Phosphofructokinase 2

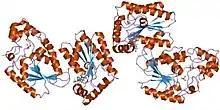
crystal structure of human liver 6-phosphofructo-2-kinase/fructose-2,6-bisphosphatase

Phosphofructokinase-2 (6-phosphofructo-2-kinase, PFK-2) or fructose bisphosphatase-2 (FBPase-2), is an enzyme indirectly responsible for regulating the rates of glycolysis and gluconeogenesis in cells. It catalyzes formation and degradation of a significant allosteric regulator, fructose-2,6-bisphosphate (Fru-2,6-P) from substrate fructose-6-phosphate. Fru-2,6-P contributes to the rate-determining step of glycolysis as it activates enzyme phosphofructokinase 1 in the glycolysis pathway, and inhibits fructose-1,6-bisphosphatase 1 in gluconeogenesis. Since Fru-2,6-P differentially regulates glycolysis and gluconeogenesis, it can act as a key signal to switch between the opposing pathways. Because PFK-2 produces Fru-2,6-P in response to hormonal signaling, metabolism can be more sensitively and efficiently controlled to align with the organism's glycolytic needs. This enzyme participates in fructose and mannose metabolism. The enzyme is important in the regulation of hepatic carbohydrate metabolism and is found in greatest quantities in the liver, kidney and heart. In mammals, several genes often encode different isoforms, each of which differs in its tissue distribution and enzymatic activity. The family described here bears a resemblance to the ATP-driven phospho-fructokinases; however, they share little sequence similarity, although a few residues seem key to their interaction with fructose 6-phosphate.